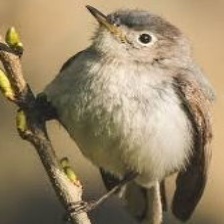
Species: BLUE GRAY GNATCATCHER
Scientific name: POLIOPTILA CAERULEA